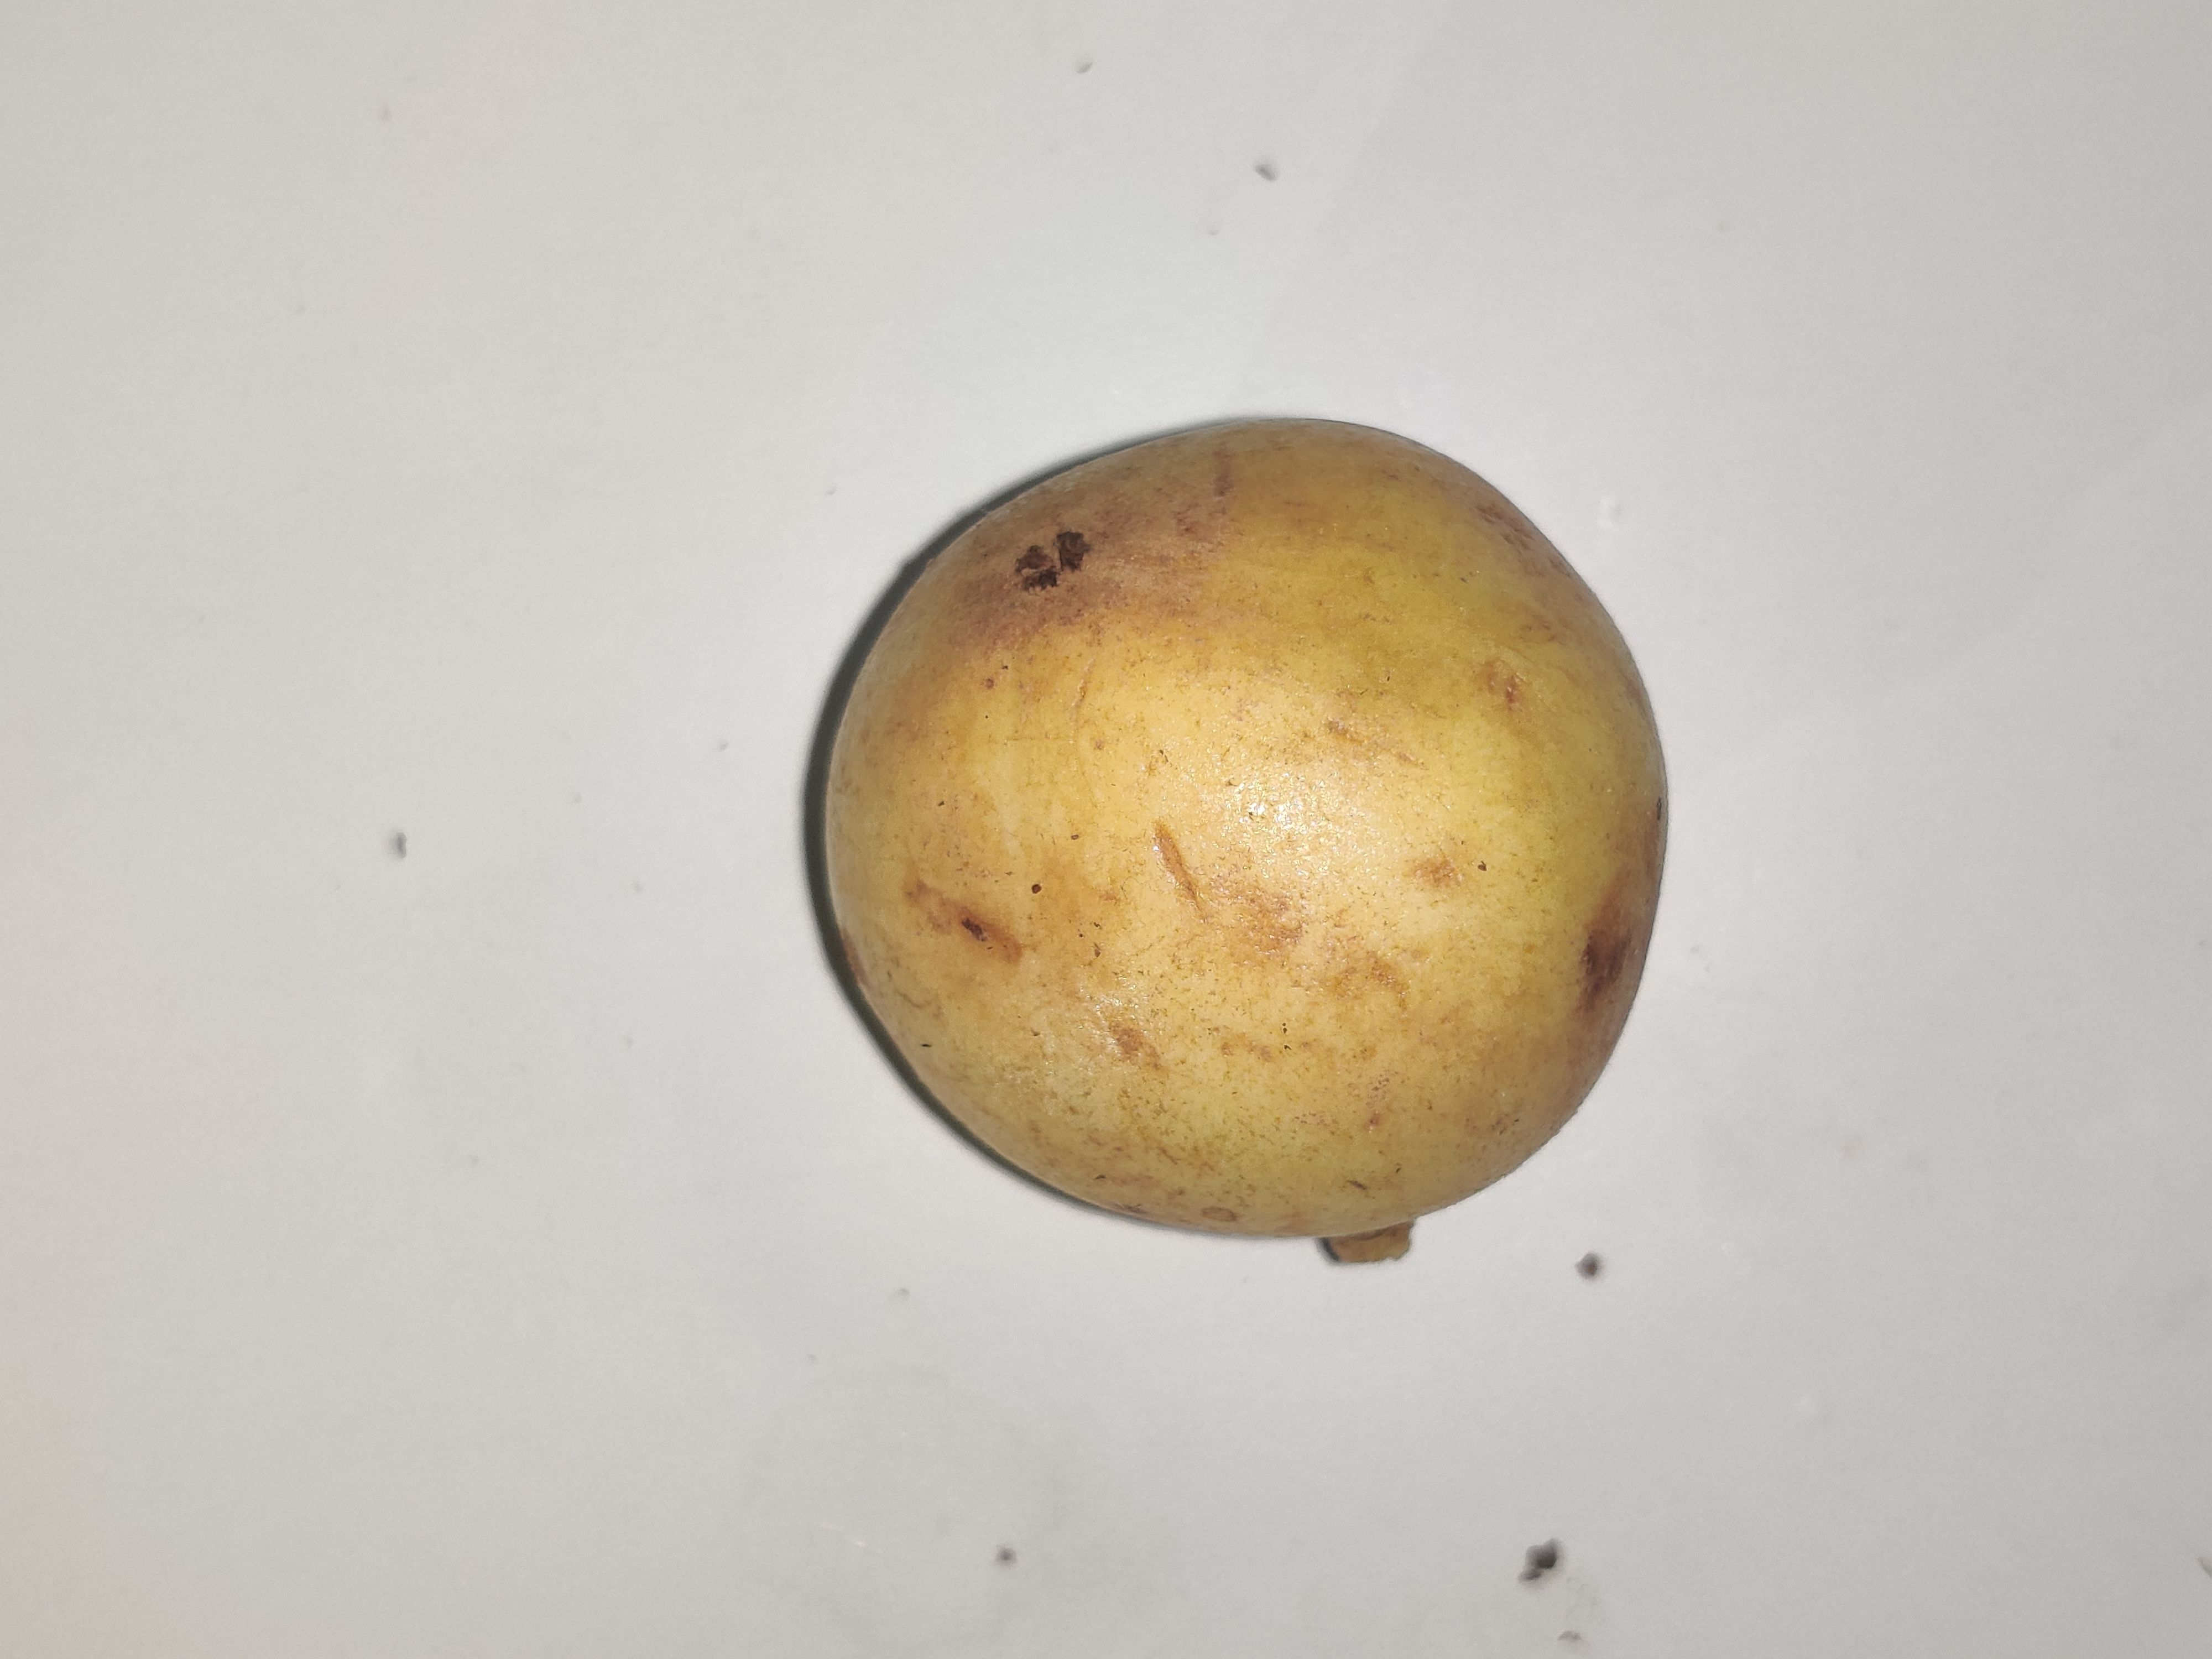
Fruit: burmese-grape
Grade: 1st-grade